Assassination of George I of Greece

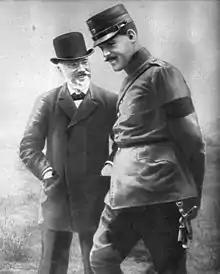
Eleftherios Venizelos ("left") and Constantine I ("right") in 1913.

Although Alexandros Schinas is considered one of the most famous anarchist assassins of the early 20th century, his profile remains unclear, much like other infamous assassins such as Luigi Lucheni (who assassinated Empress Elisabeth of Austria) or Leon Czolgosz (who assassinated US President William McKinley). Various conspiracy theories, once propagated by the Greek authorities, have suggested that Schinas may have been an agent for the Ottomans, Bulgarians, the Dual Alliance (Germany and Austria-Hungary), or Macedonian nationalists. However, no concrete evidence has surfaced to support these claims, and no nationalist group claimed responsibility for the assassination of King George I. Experts point out that the assassination disrupted the fragile peace between Greeks and Bulgarians, and that King George I had already planned to abdicate in favor of Constantine at his upcoming golden jubilee, making any intervention by the Dual Alliance was unnecessary to secure Constantine's succession to the throne.